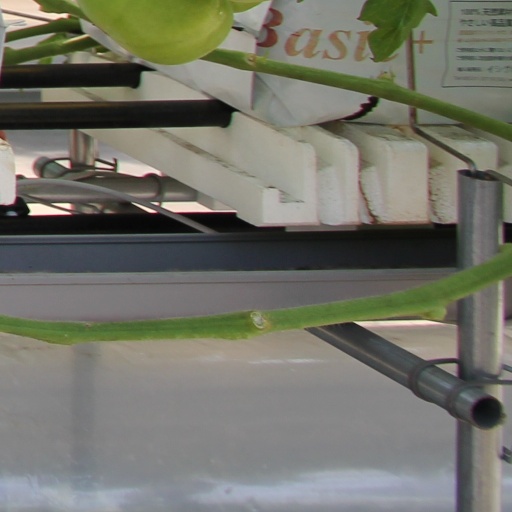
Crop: tomato